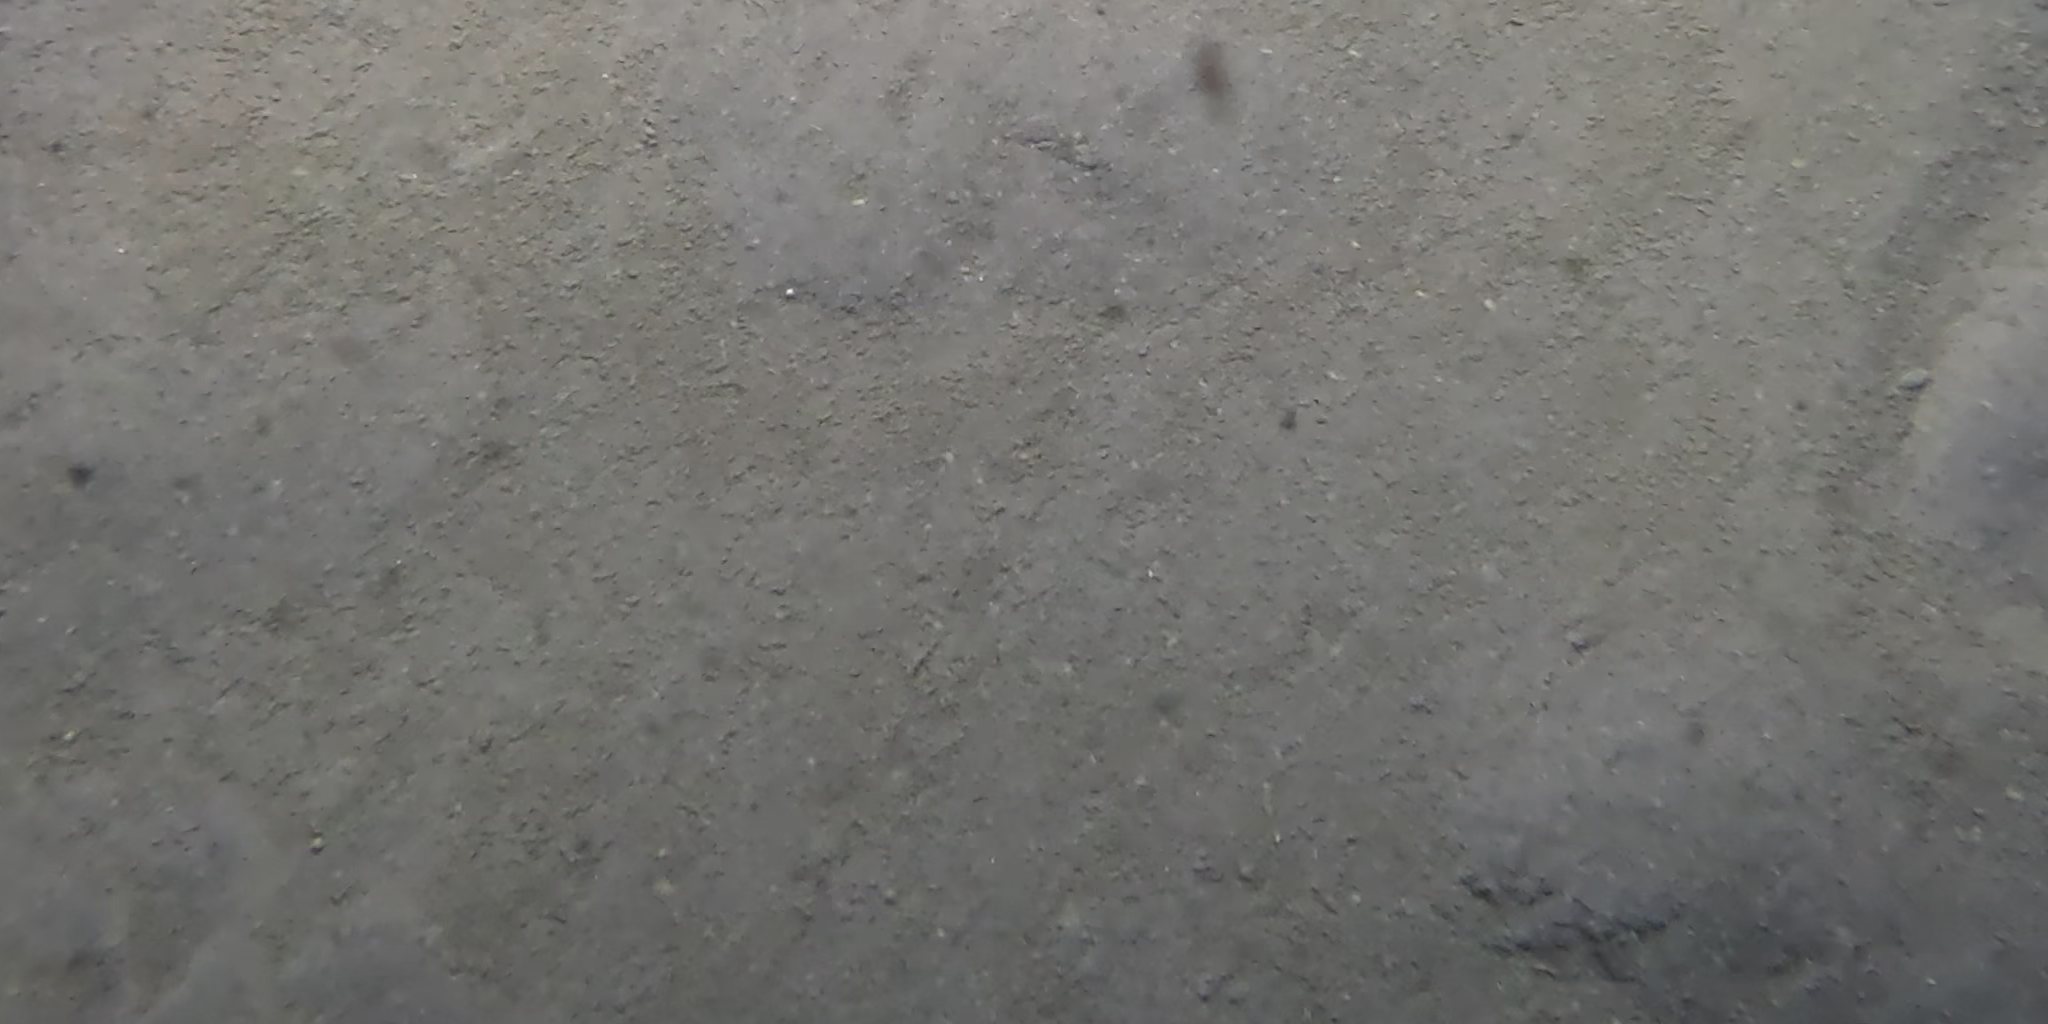
Seabed habitat: sand